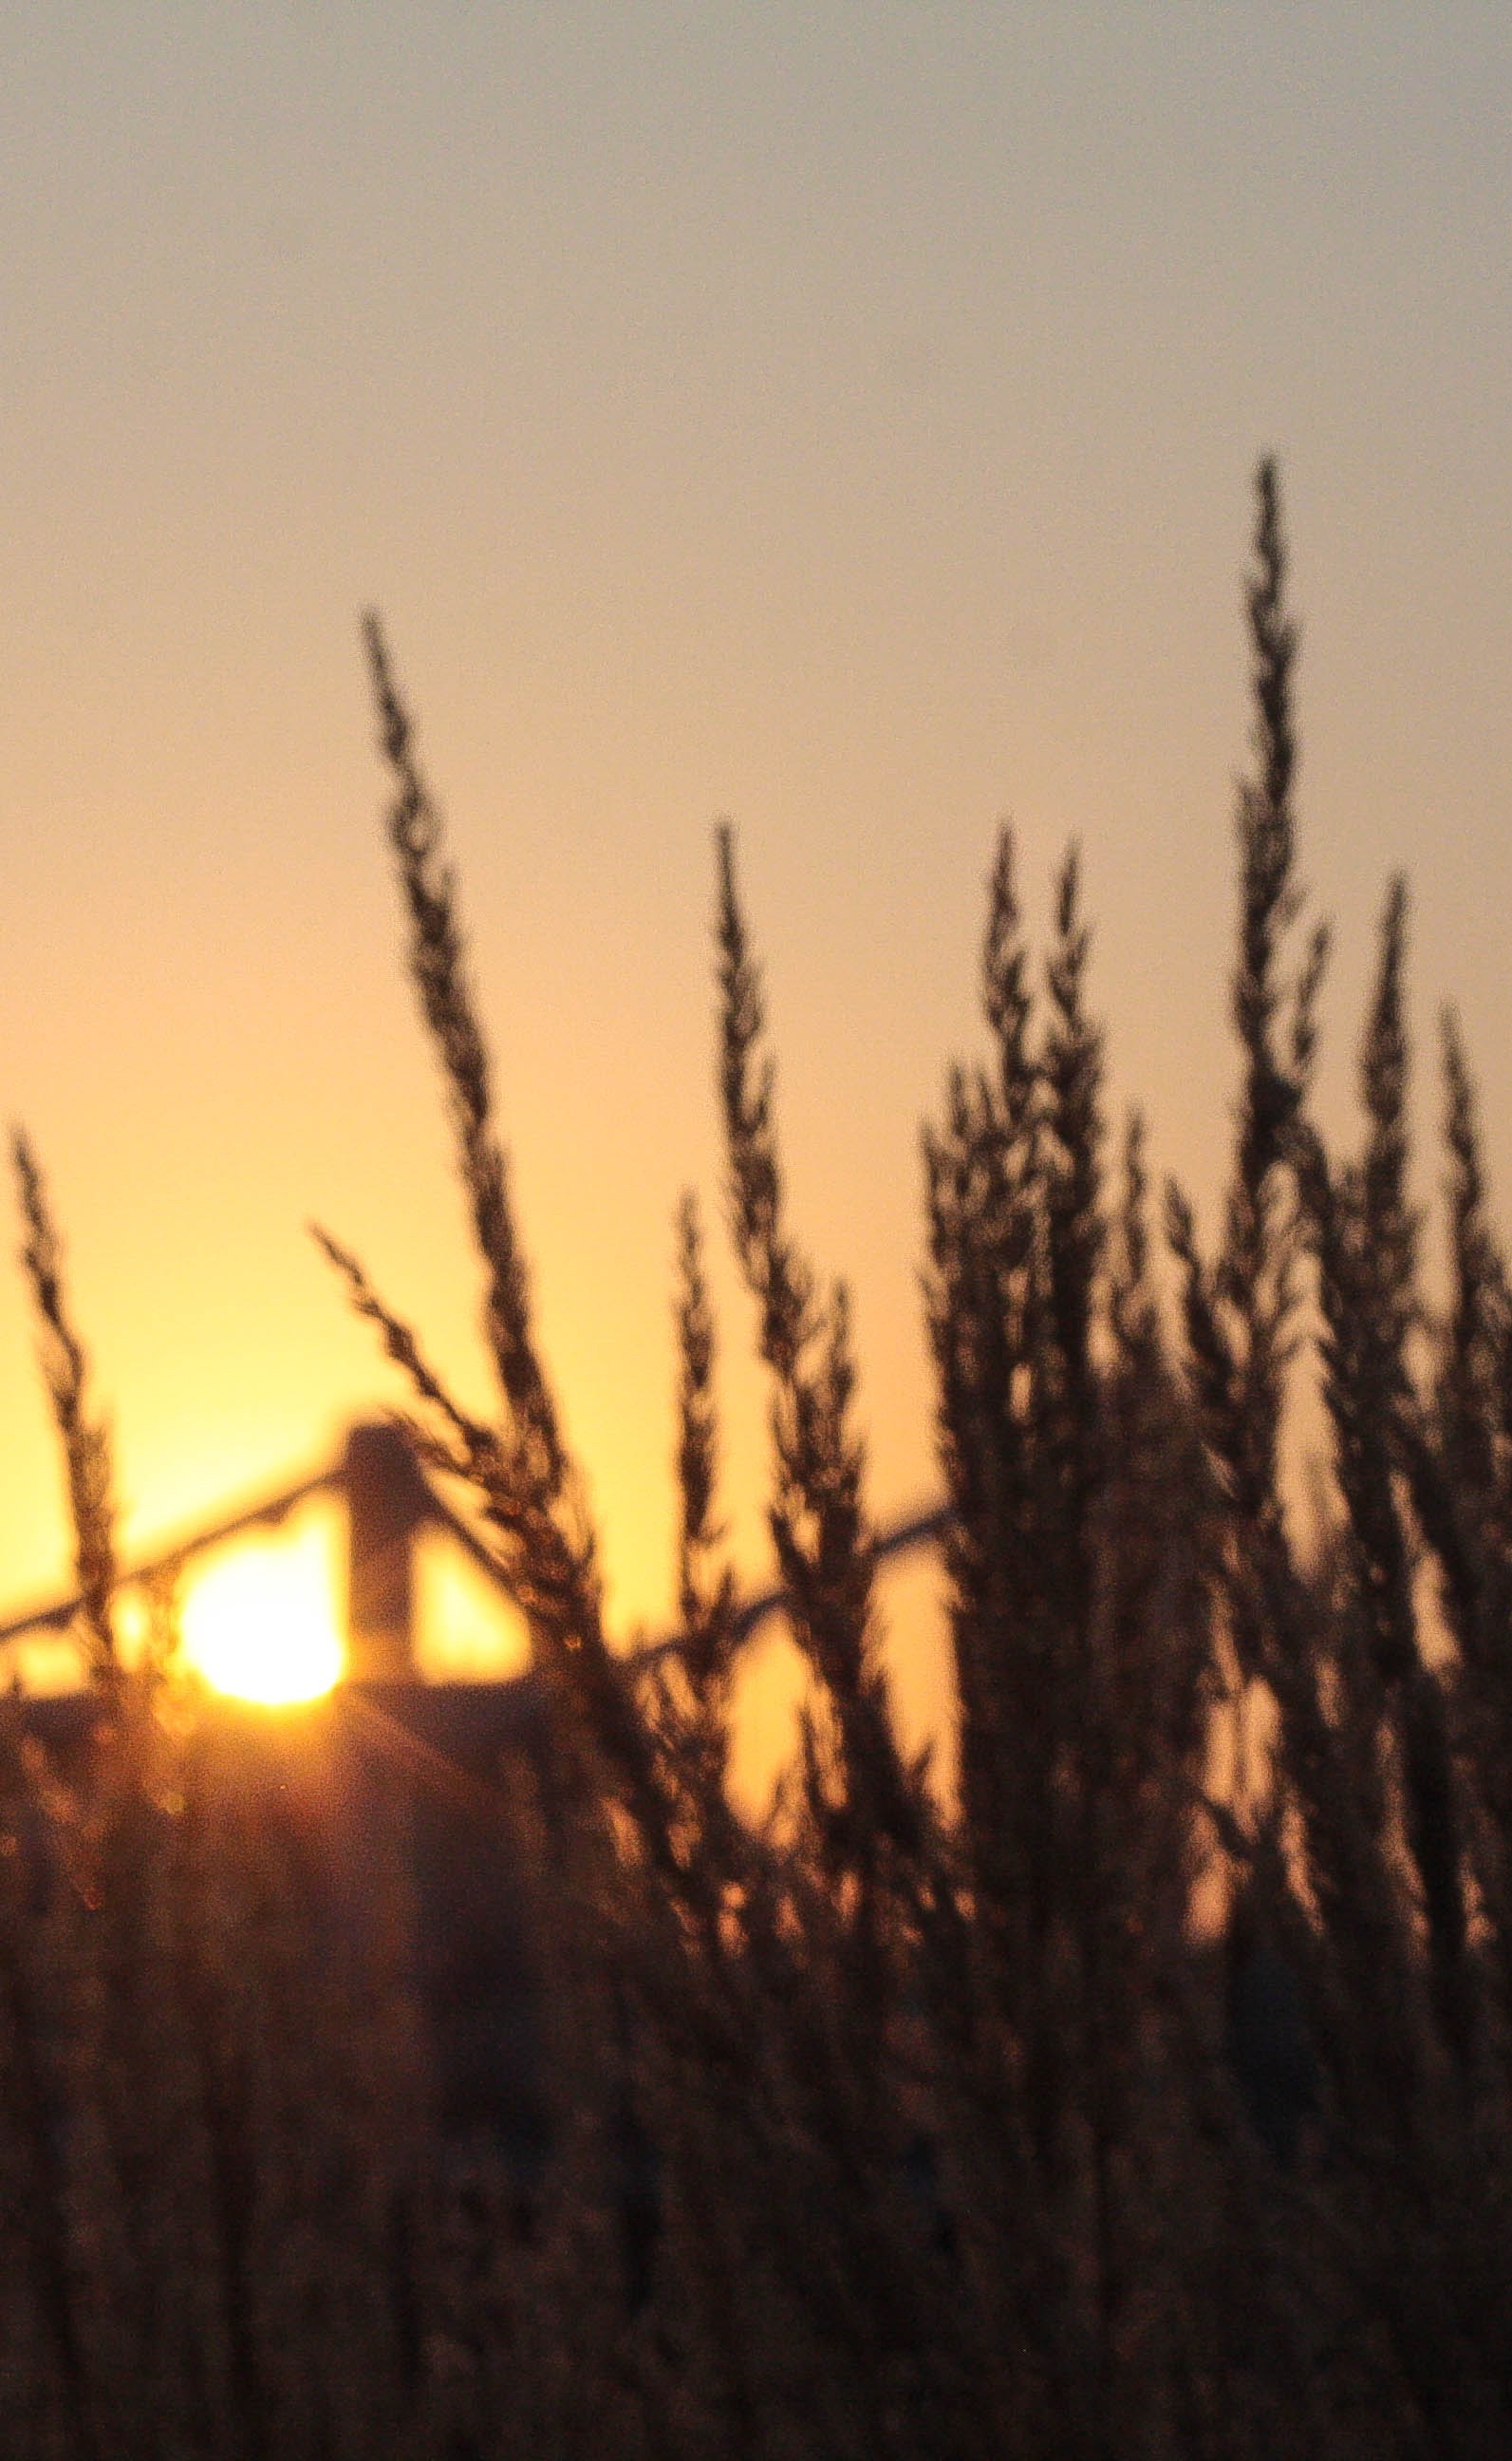
tree, nature, grass, branch, cloud, plant, sky, sun, sunrise, sunset, field, sunlight, morning, dawn, dusk, evening, atmospheric phenomenon, grass family, woody plant